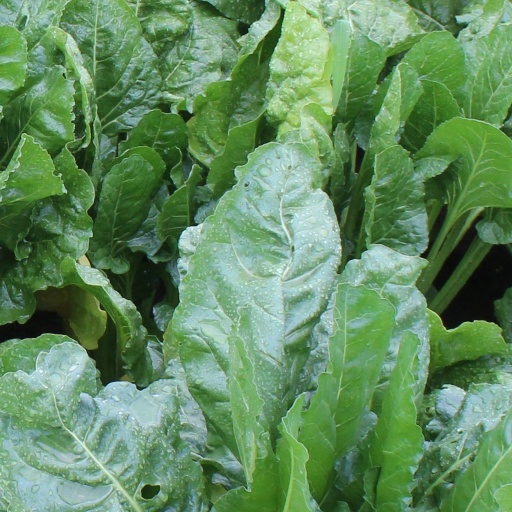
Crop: sugar beet